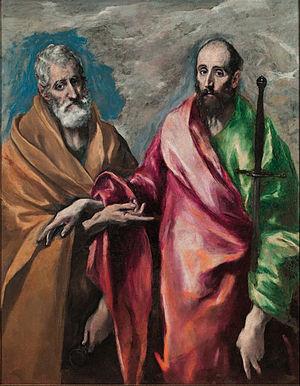
Saint Pierre et Saint Paul est un tableau peint par le Greco aux environs de 1595 qui est conservé à Barcelone par le Musée national d'Art de Catalogne. Il représente les apôtres saint Pierre et saint Paul et mesure 116 cm x 91,8 cm.
Le musée national d'Art de Catalogne, également connu par son acronyme MNAC, se trouve dans la ville de Barcelone. Il est particulièrement renommé pour sa collection d'art roman considérée comme une des plus complètes du monde. Son directeur est Josep Serra i Villalba.